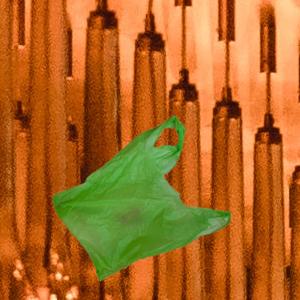
Label: plasticbags